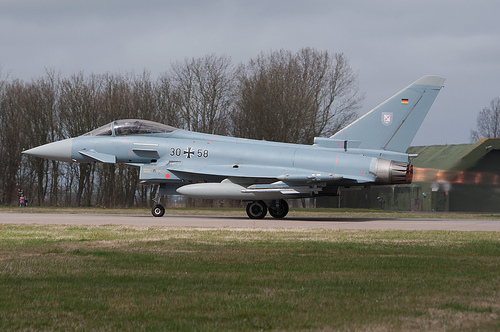
question: 飛行機は何機ありますか？
answer: １機

question: 飛行機の車輪は何個ありますか？
answer: ３個

question: 飛行機の機体に書いてある数字は、なに色ですか？
answer: 黒

question: 飛行機の尾翼に、どこの国の国旗がかかれていますか？
answer: ドイツ

question: 飛行機の排気ノズルから、何が出ていますか？
answer: 火

question: 格納庫は、何棟ありますか？
answer: １棟

question: 格納庫の屋根は、なに色ですか？
answer: カーキ色

question: 格納庫の壁は、なに色ですか？
answer: カーキ色